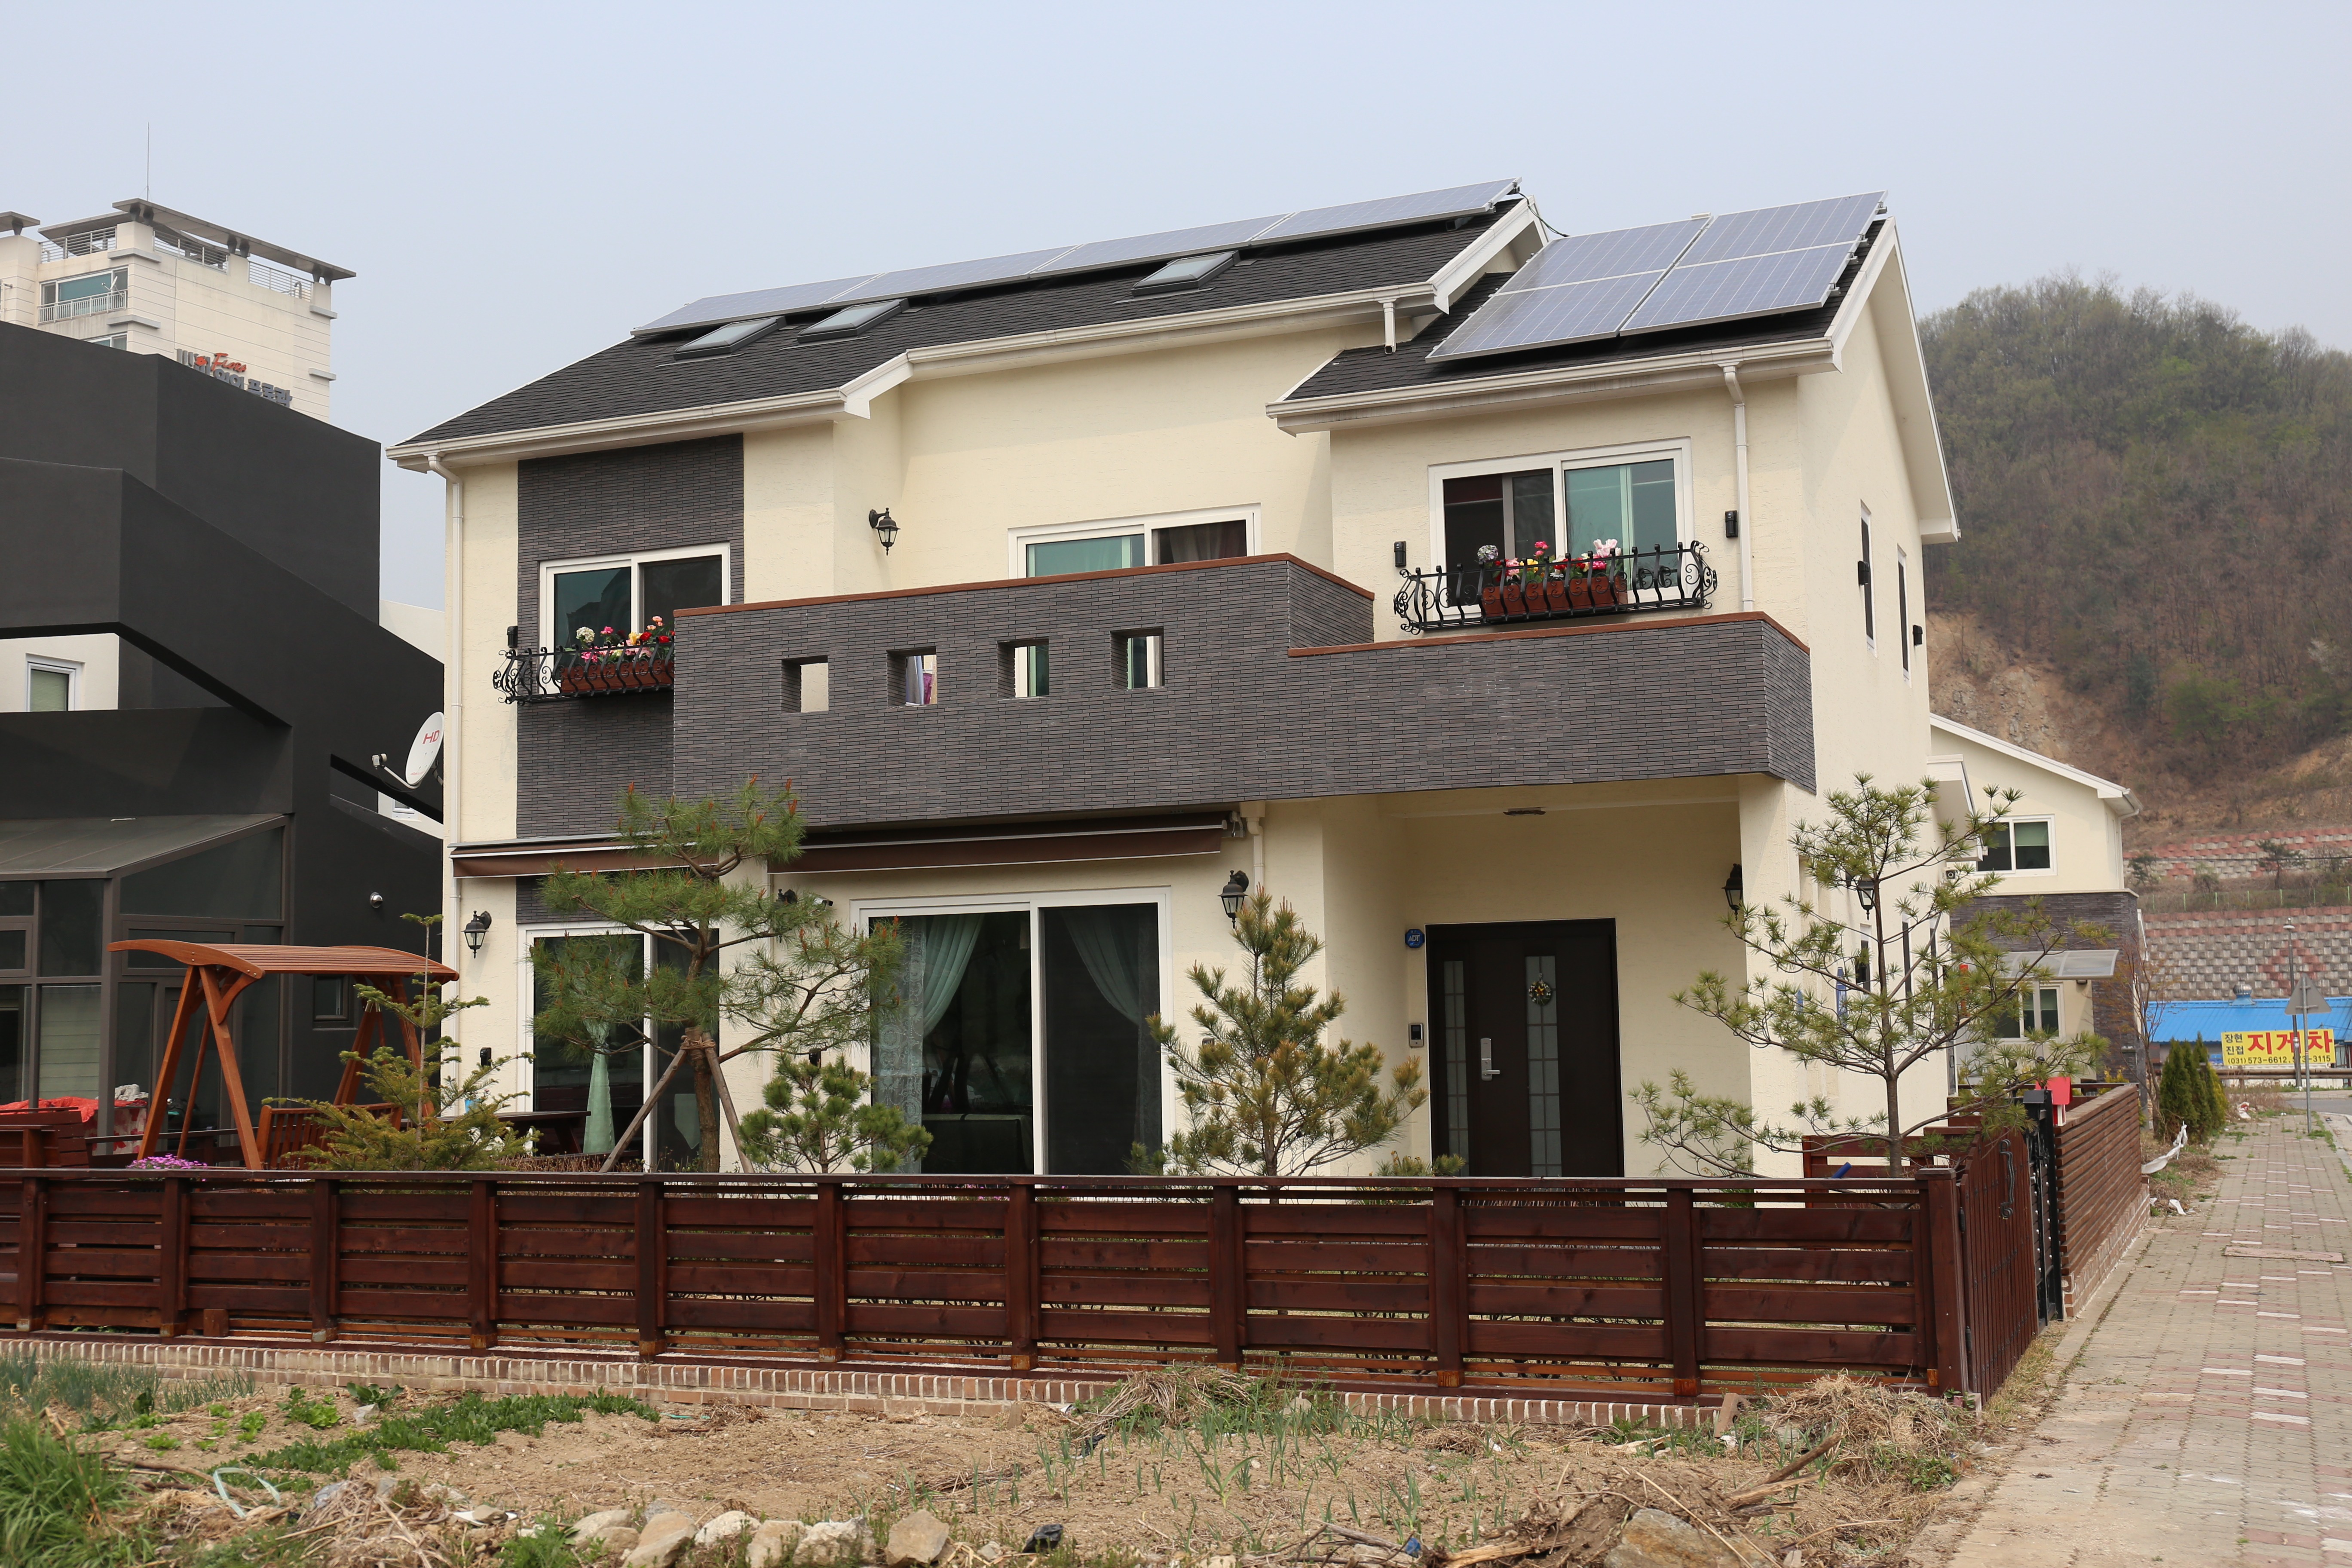
villa, mansion, house, roof, building, home, suburb, cottage, facade, property, solar, farmhouse, estate, siding, neighbourhood, real estate, chic, homes for sale, residential area, outdoor structure